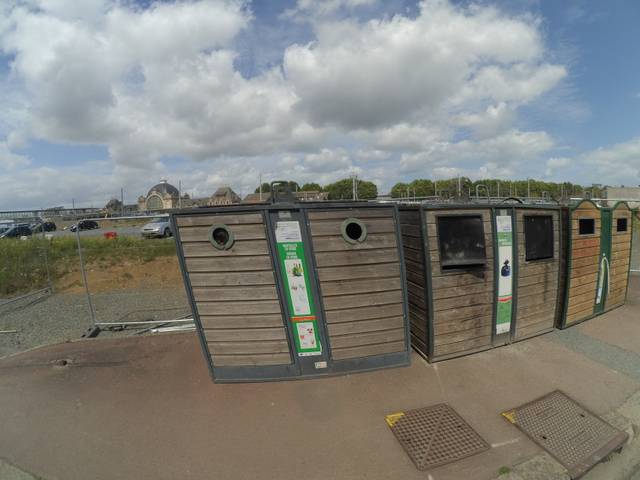
Region: France
Coordinates: 48.506, -2.764